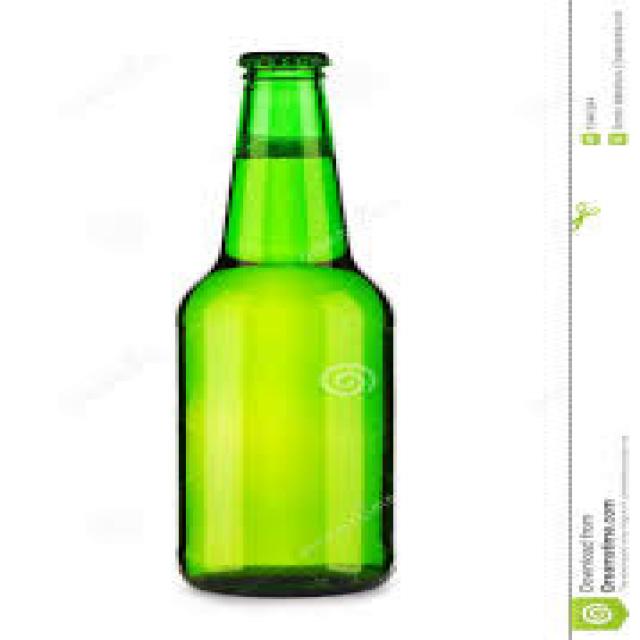
Label: Glass